Edward Olivares

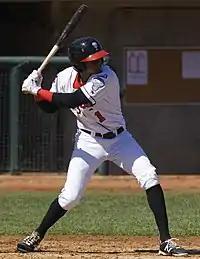
Olivares with the Lansing Lugnuts in 2017

Olivares was signed by the Toronto Blue Jays as an international free agent on July 2, 2014. He made his professional debut in 2014 with the DSL Blue Jays, hitting .314/.436/.414/.850 with 1 home run and 22 RBI. He played for the Gulf Coast Blue Jays in 2015, hitting .198/.345/.362/.707 with 3 home runs and 10 RBI. In 2016, he played just 15 game for the Bluefield Blue Jays, hitting .273/.339/.418/.757 with 1 home run and 6 RBI. He split the 2017 season between the Lansing Lugnuts and the Dunedin Blue Jays, hitting a combined .269/.327/.468/.795 with 17 home runs and 72 RBI.